Jianchangosaurus

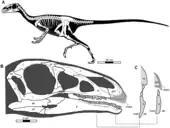
Skeletal restoration

Ten cervical (neck) vertebrae are preserved in "Jianchangosaurus", consisting of the atlas (first cervical vertebra), axis (second cervical vertebra), and all of the following vertebrae. All of the preserved cervical vertebrae are amphicoelous, meaning that they were concave at both ends, and were also highly pneumatised. The postzygapophysis of the atlas was short, with a rounded posterior end. The axis had longer postzygapophyses, which extended posterior to its short neural spine, and were longer than the prezygapophyses. The third to sixth cervicals were longer than those at the front. The neural arches of the middle and posterior cervicals were X-shaped in dorsal view, like other therizinosaurs, and like oviraptorosaurs. The dorsal (back) vertebrae of "Jianchangosaurus" had longer neural spines than any of the cervicals. The anterior dorsal vertebrae lacked prominent hypapophyses; finer details are difficult to discern, as in the holotype they are obscured by the ribs. The neural spines had rounded tips in the case of the anterior vertebrae, though in the middle to posterior dorsal vertebrae, they transition to a more square shape. At least sixteen gastralia, bones which would have supported the abdominal organs and served as muscle attachment sites, were present. They were spint-like in shape. Like other basal therizinosaurs, "Jianchangosaurus" had five sacral vertebrae. Eleven caudal (tail) vertebrae are preserved, consisting of the entire caudal column up to the eleventh. The neural spines of the caudal vertebrae were tilted posteriorly, with distal tips split into anterior and posterior alae.